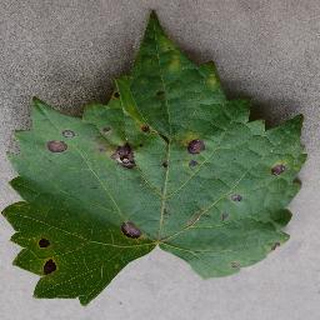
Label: grape_black_rot